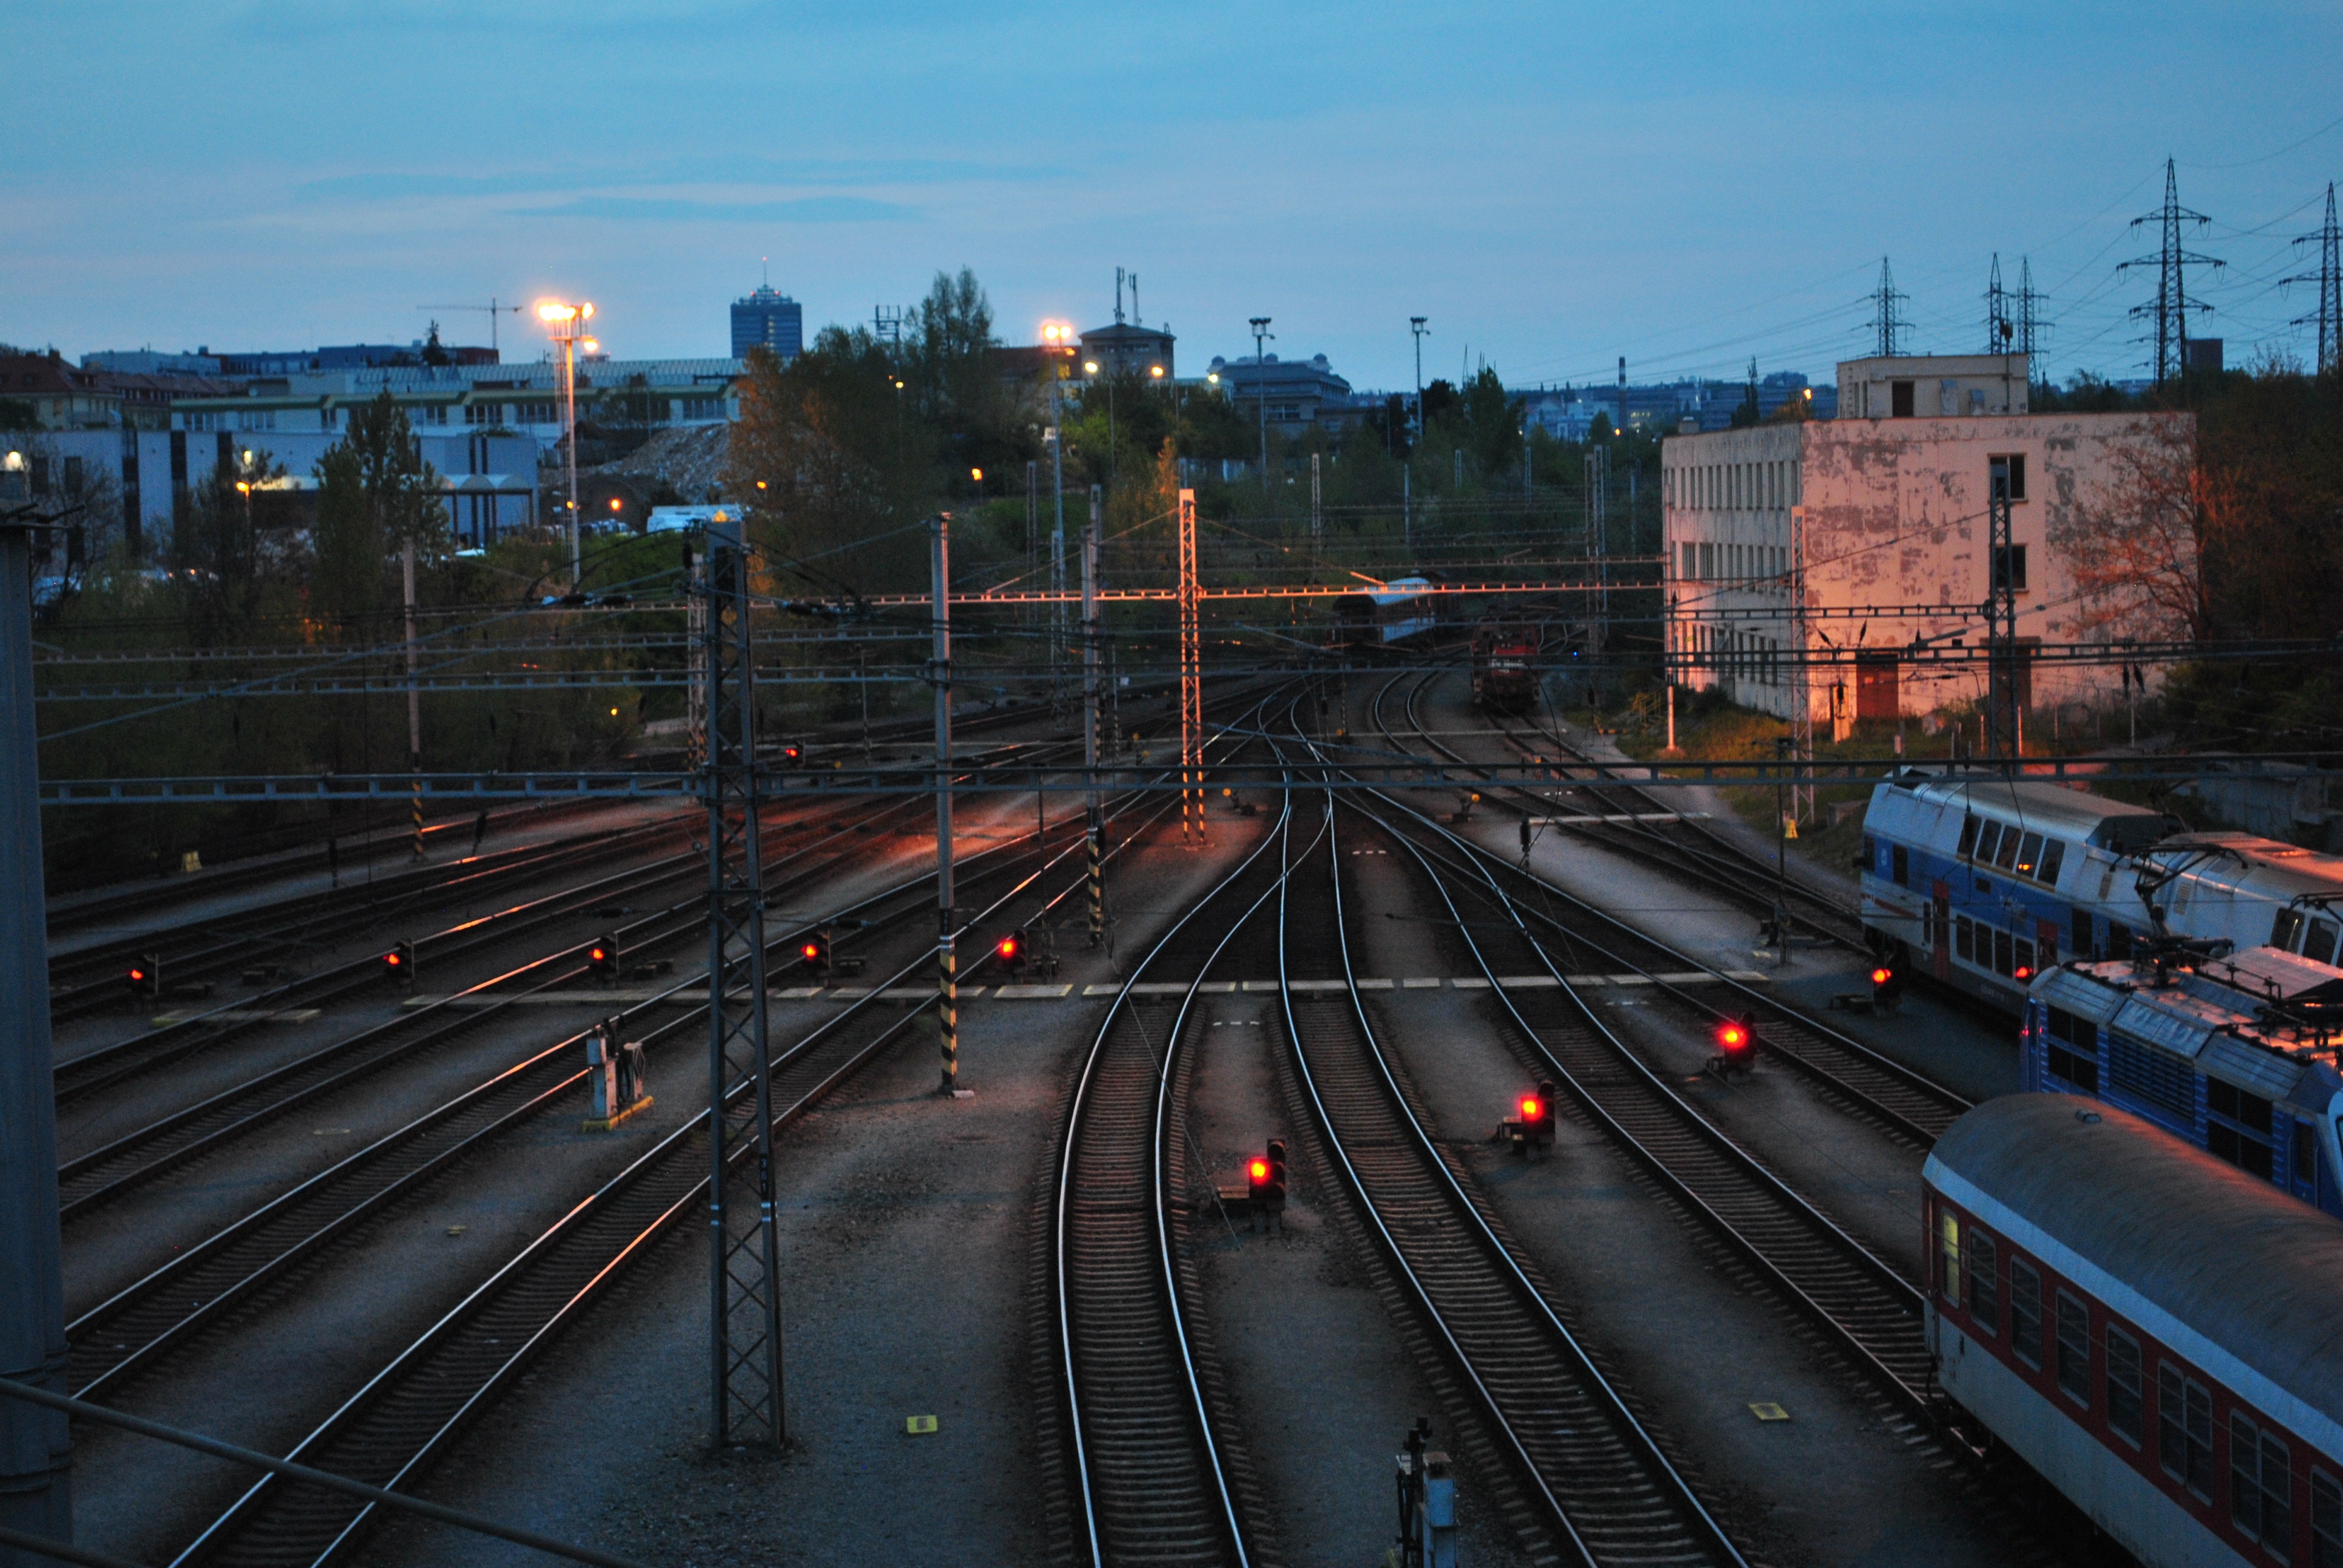
tree, sky, track, railway, road, bridge, skyline, traffic, car, night, wagon, morning, highway, city, atmosphere, train, overpass, cityscape, downtown, dusk, transport, suburb, evening, station, train station, lane, public transport, trains, junction, metropolis, rail transport, railroad tracks, railway wagon, urban area, residential area, metropolitan area, controlled access highway, rapid transit, fixed link